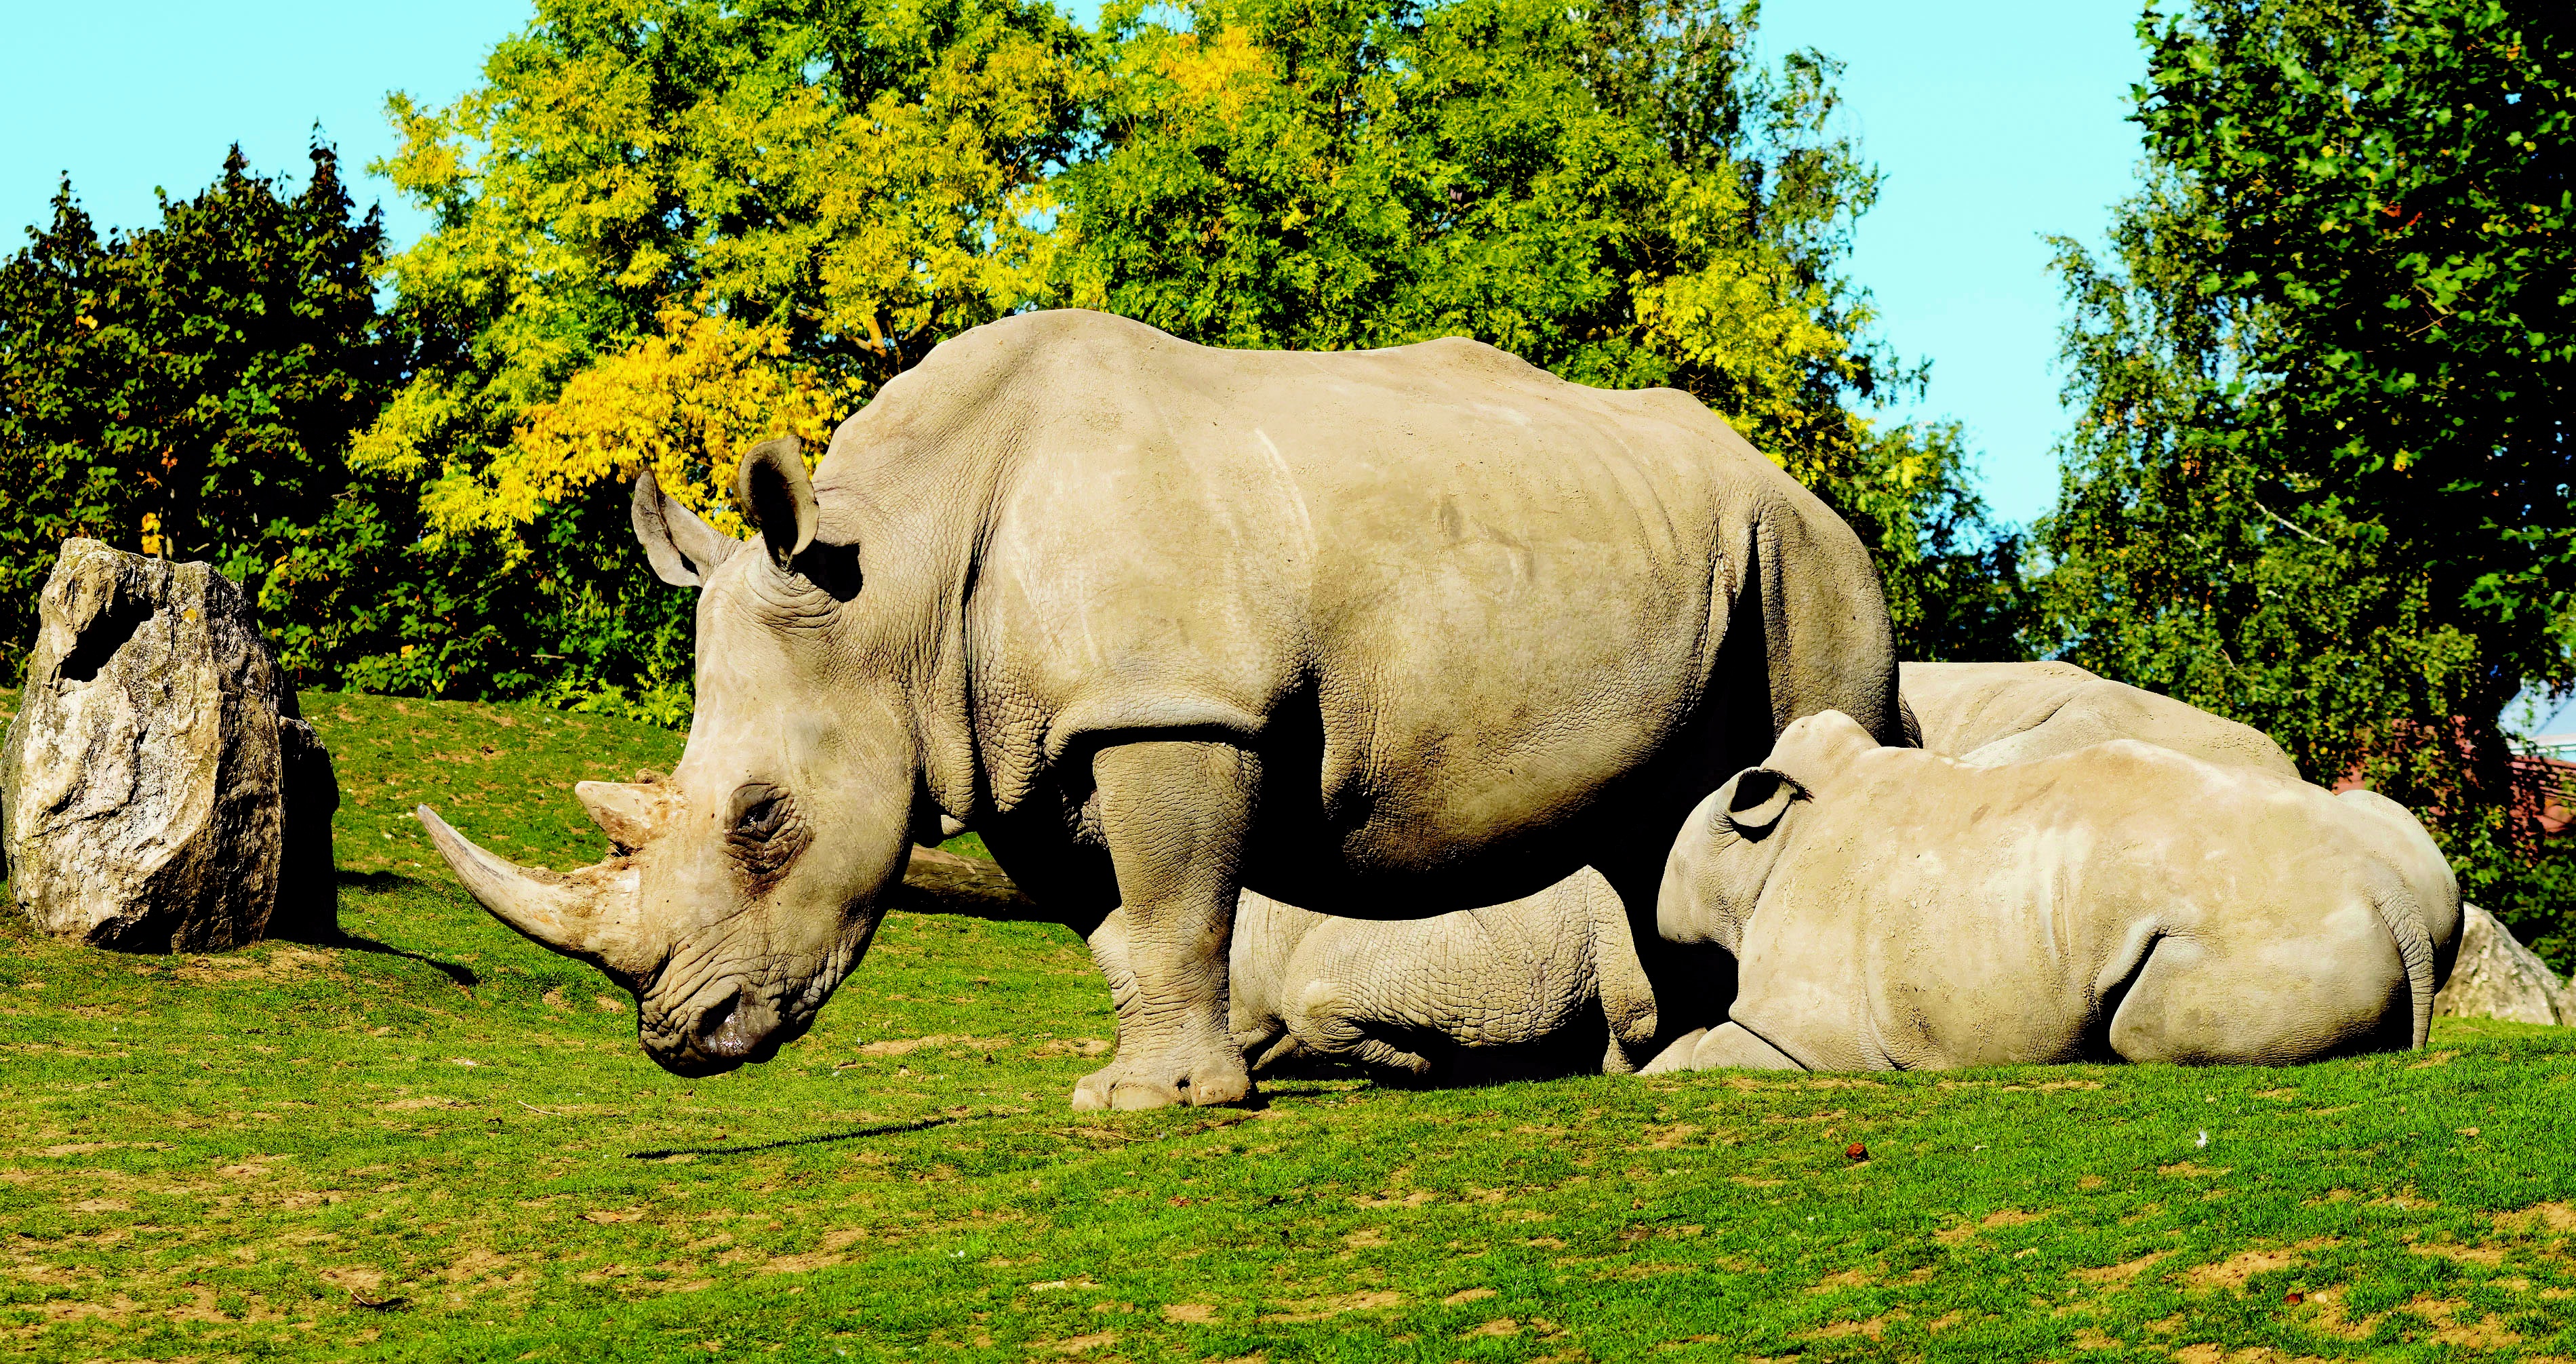
nature, grass, meadow, flower, adventure, animal, wildlife, wild, zoo, pasture, grazing, africa, mammal, fauna, wild animal, rhinoceros, animals, horns, safari, wild animals, white rhinoceros, ceratotherium simum